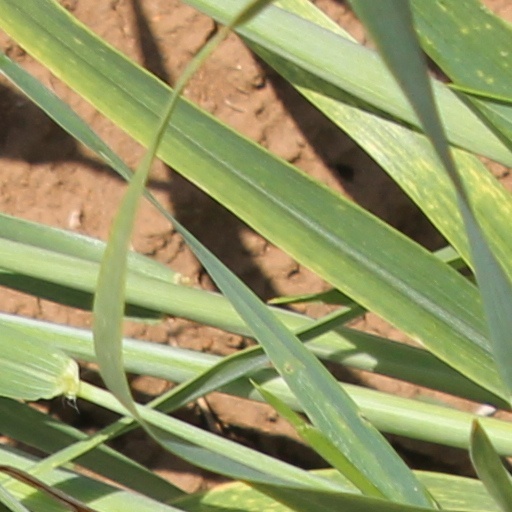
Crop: wheat